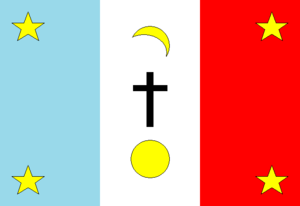
Cette liste regroupe les guerres et conflits ayant connu la participation des États-Unis.